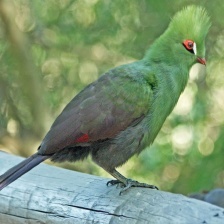
Species: GUINEA TURACO
Scientific name: TAURACO PERSA